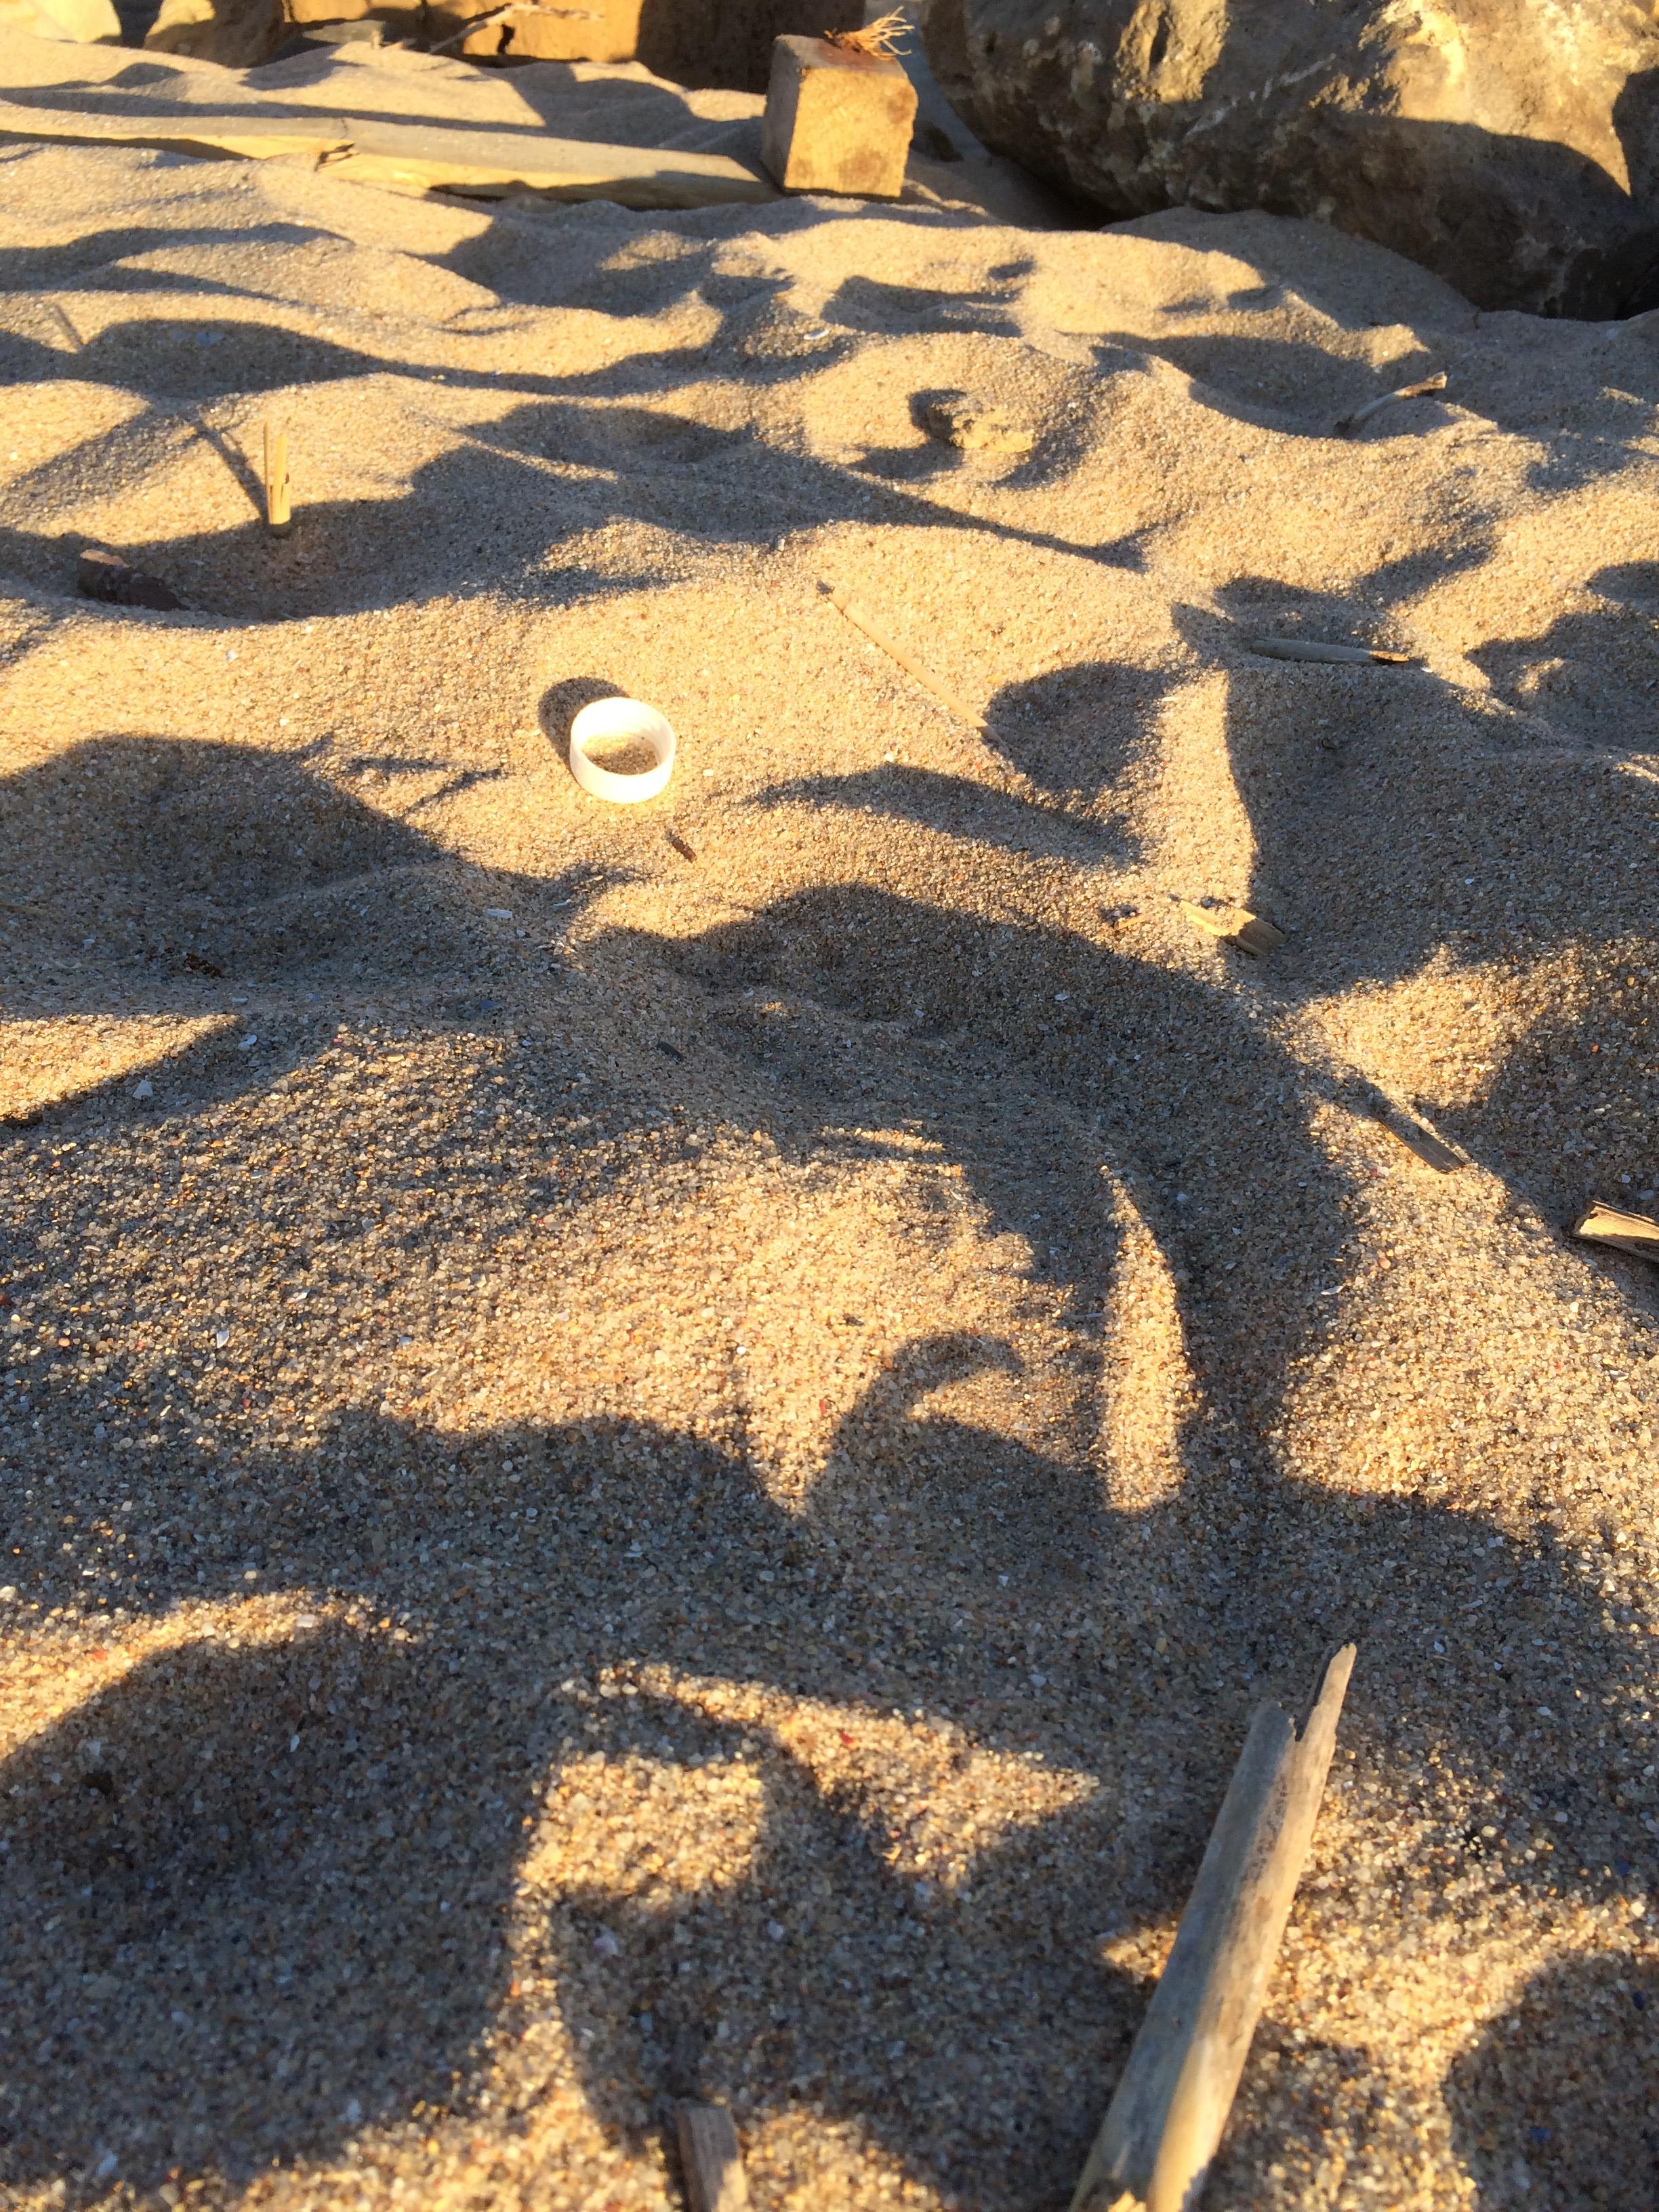
Object: Plastic bottle cap (Bottle cap)